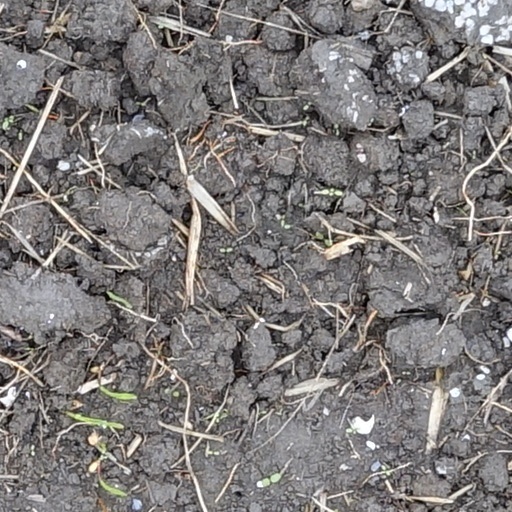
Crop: wheat